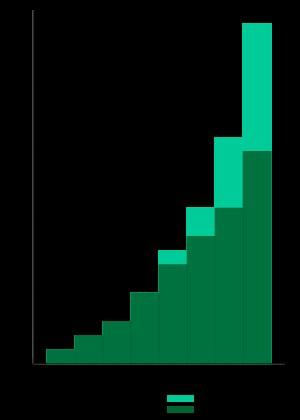
La réassurance est l’assurance des sociétés d’assurances. Parfois appelée assurance secondaire, celle-ci ne peut pas exister sans l'étape préliminaire du transfert de risque que représente l'assurance primaire. La réassurance fait partie du secteur de l’assurance et de la finance en général.